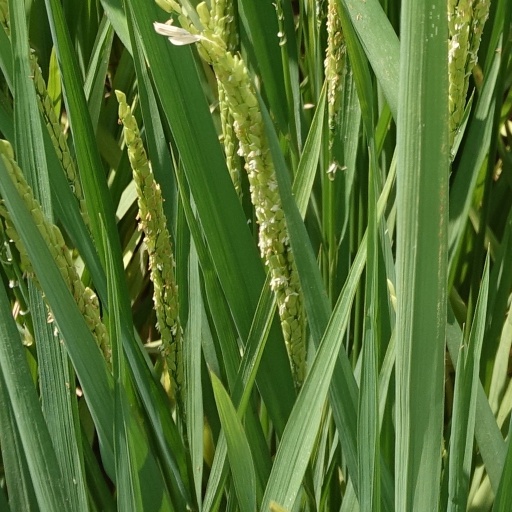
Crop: rice